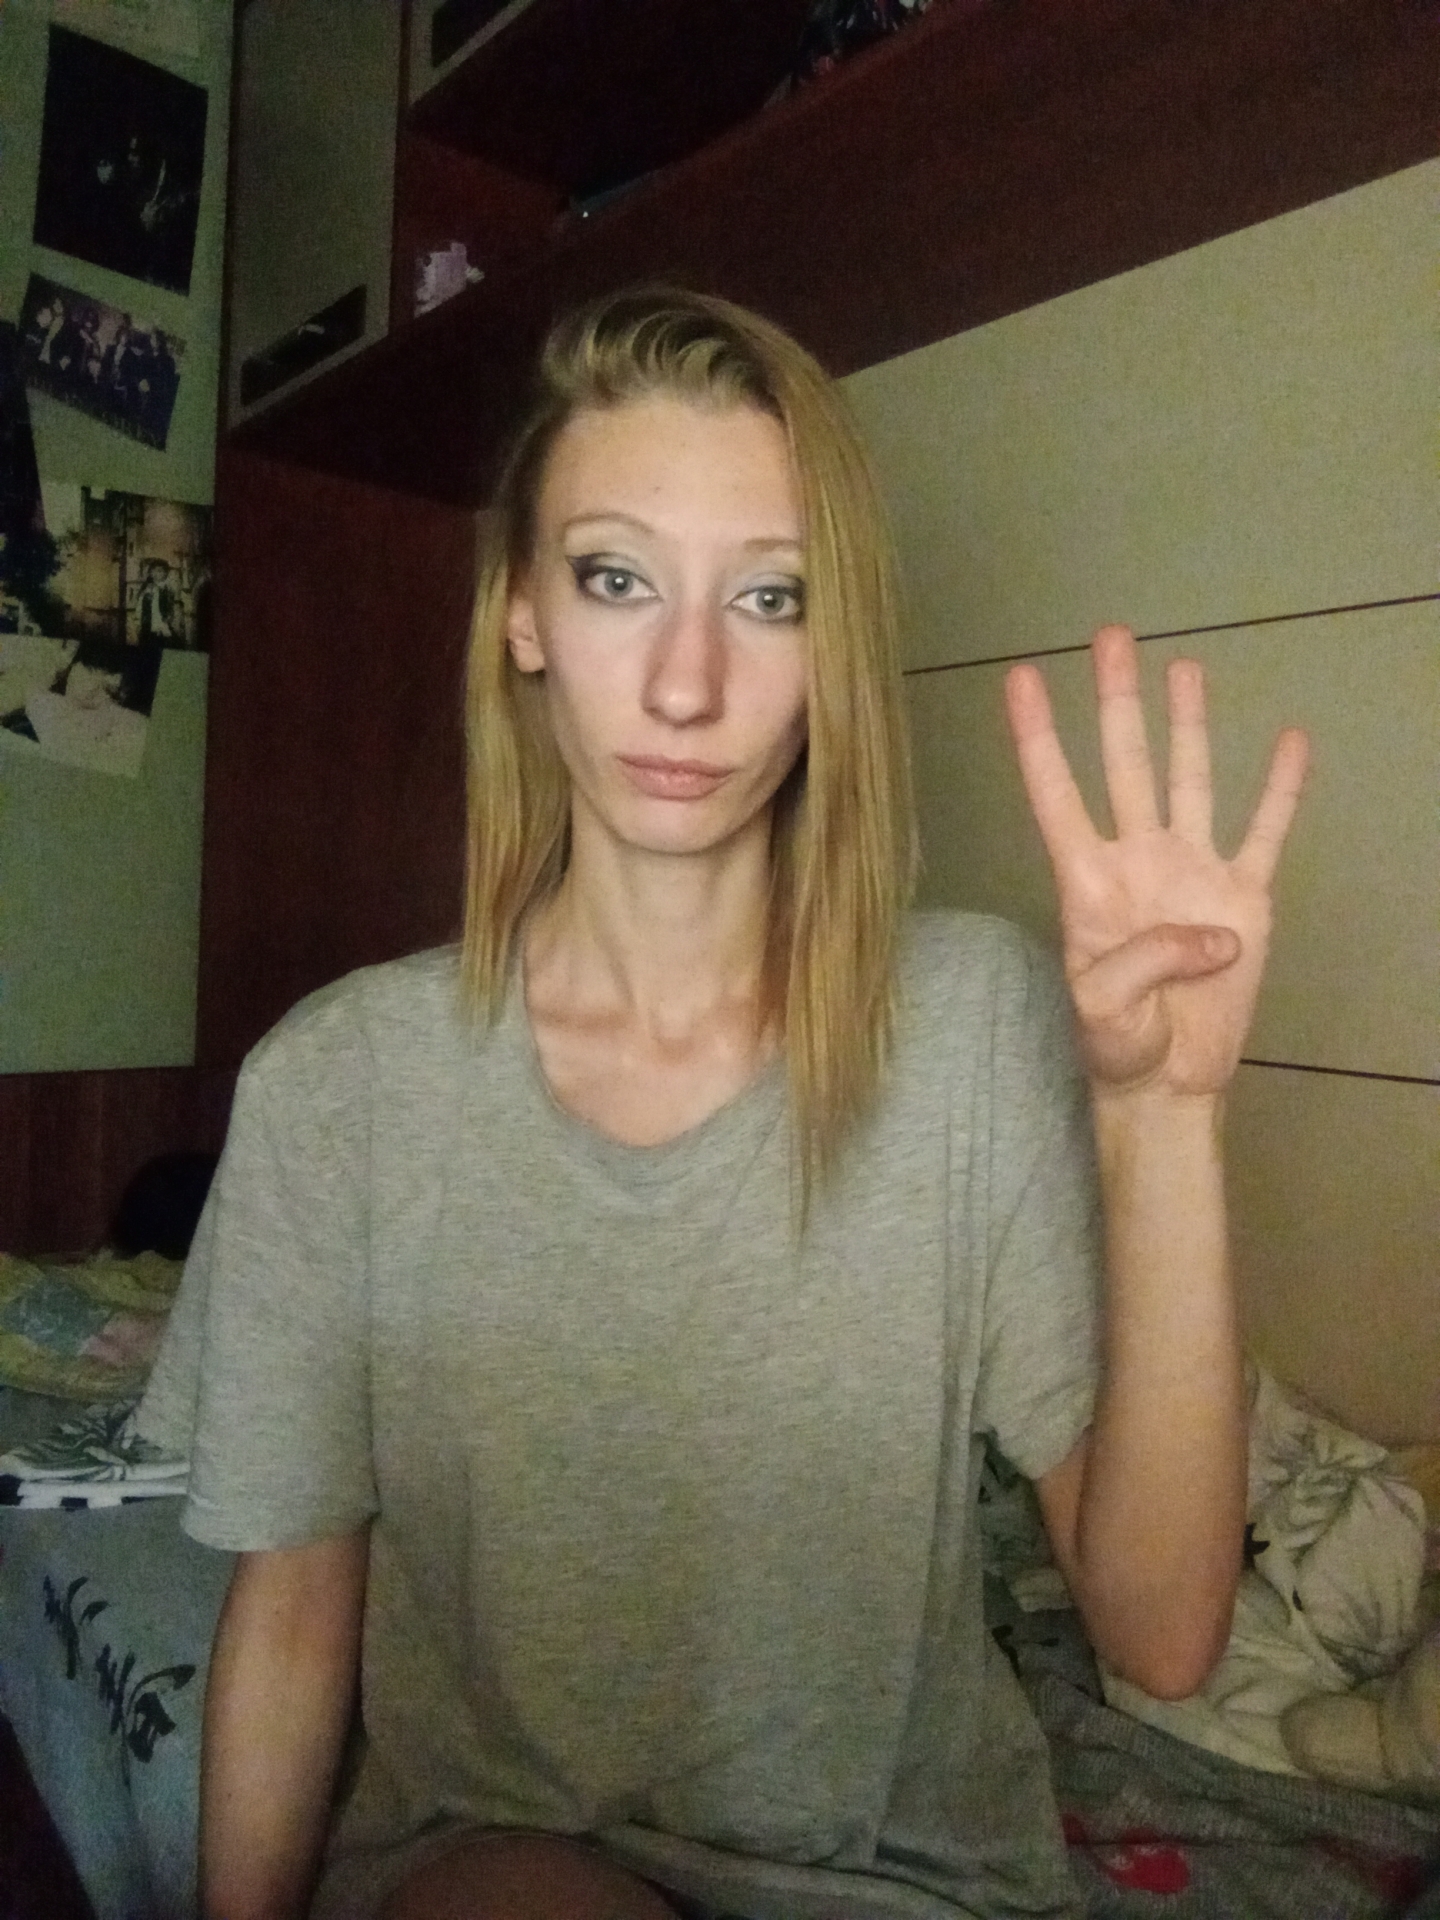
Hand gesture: four